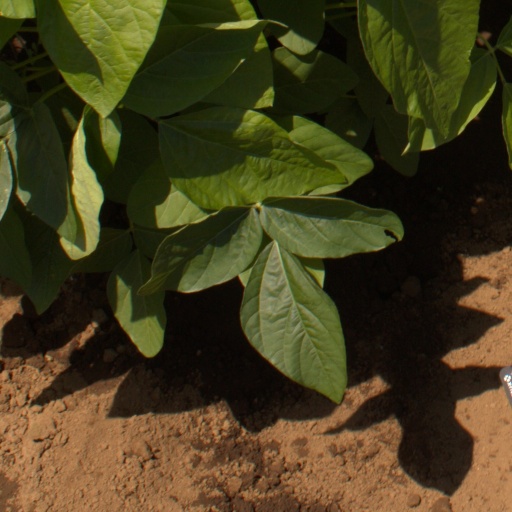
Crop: soybean